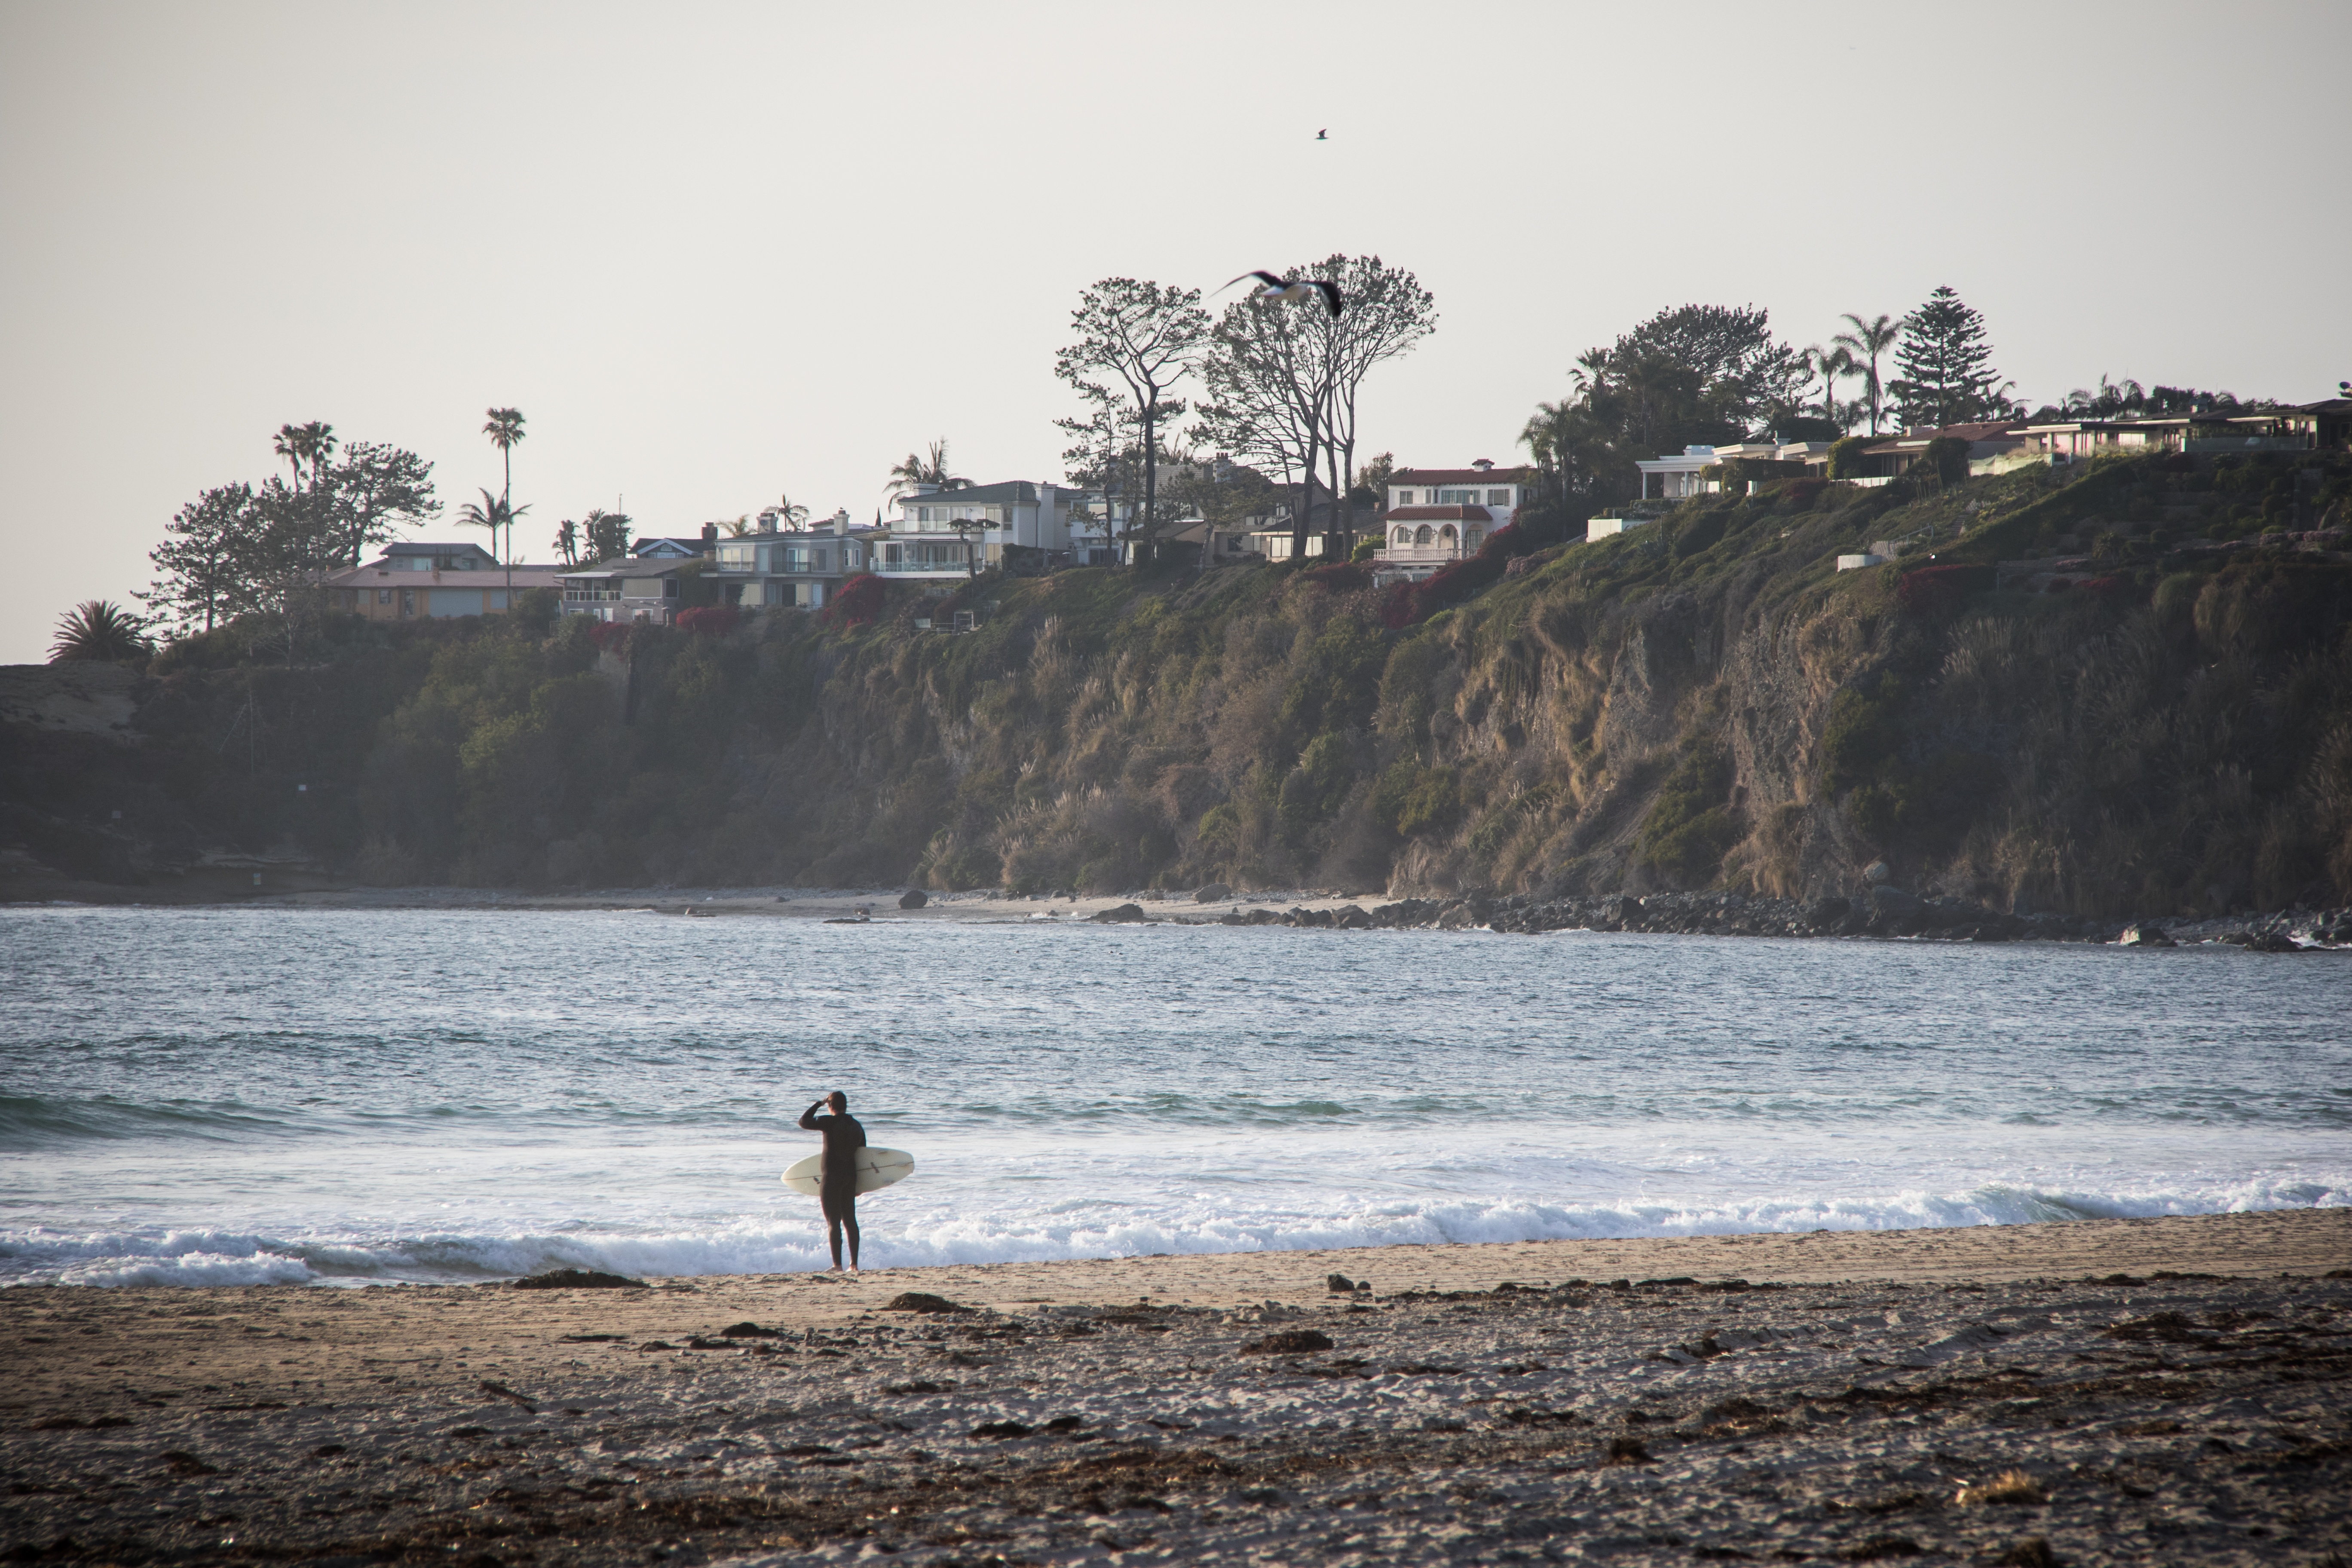
beach, sea, coast, water, sand, rock, ocean, horizon, shore, wave, cliff, cove, bay, terrain, body of water, wind wave